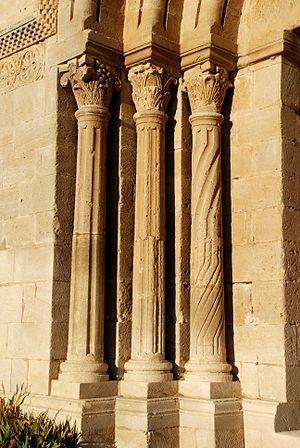
France - Provence - Prieuré Notre-Dame de Salagon
Le prieuré Notre-Dame de Salagon est un prieuré roman situé sur le territoire de la commune de Mane dans le département français des Alpes-de-Haute-Provence en région Provence-Alpes-Côte d'Azur.